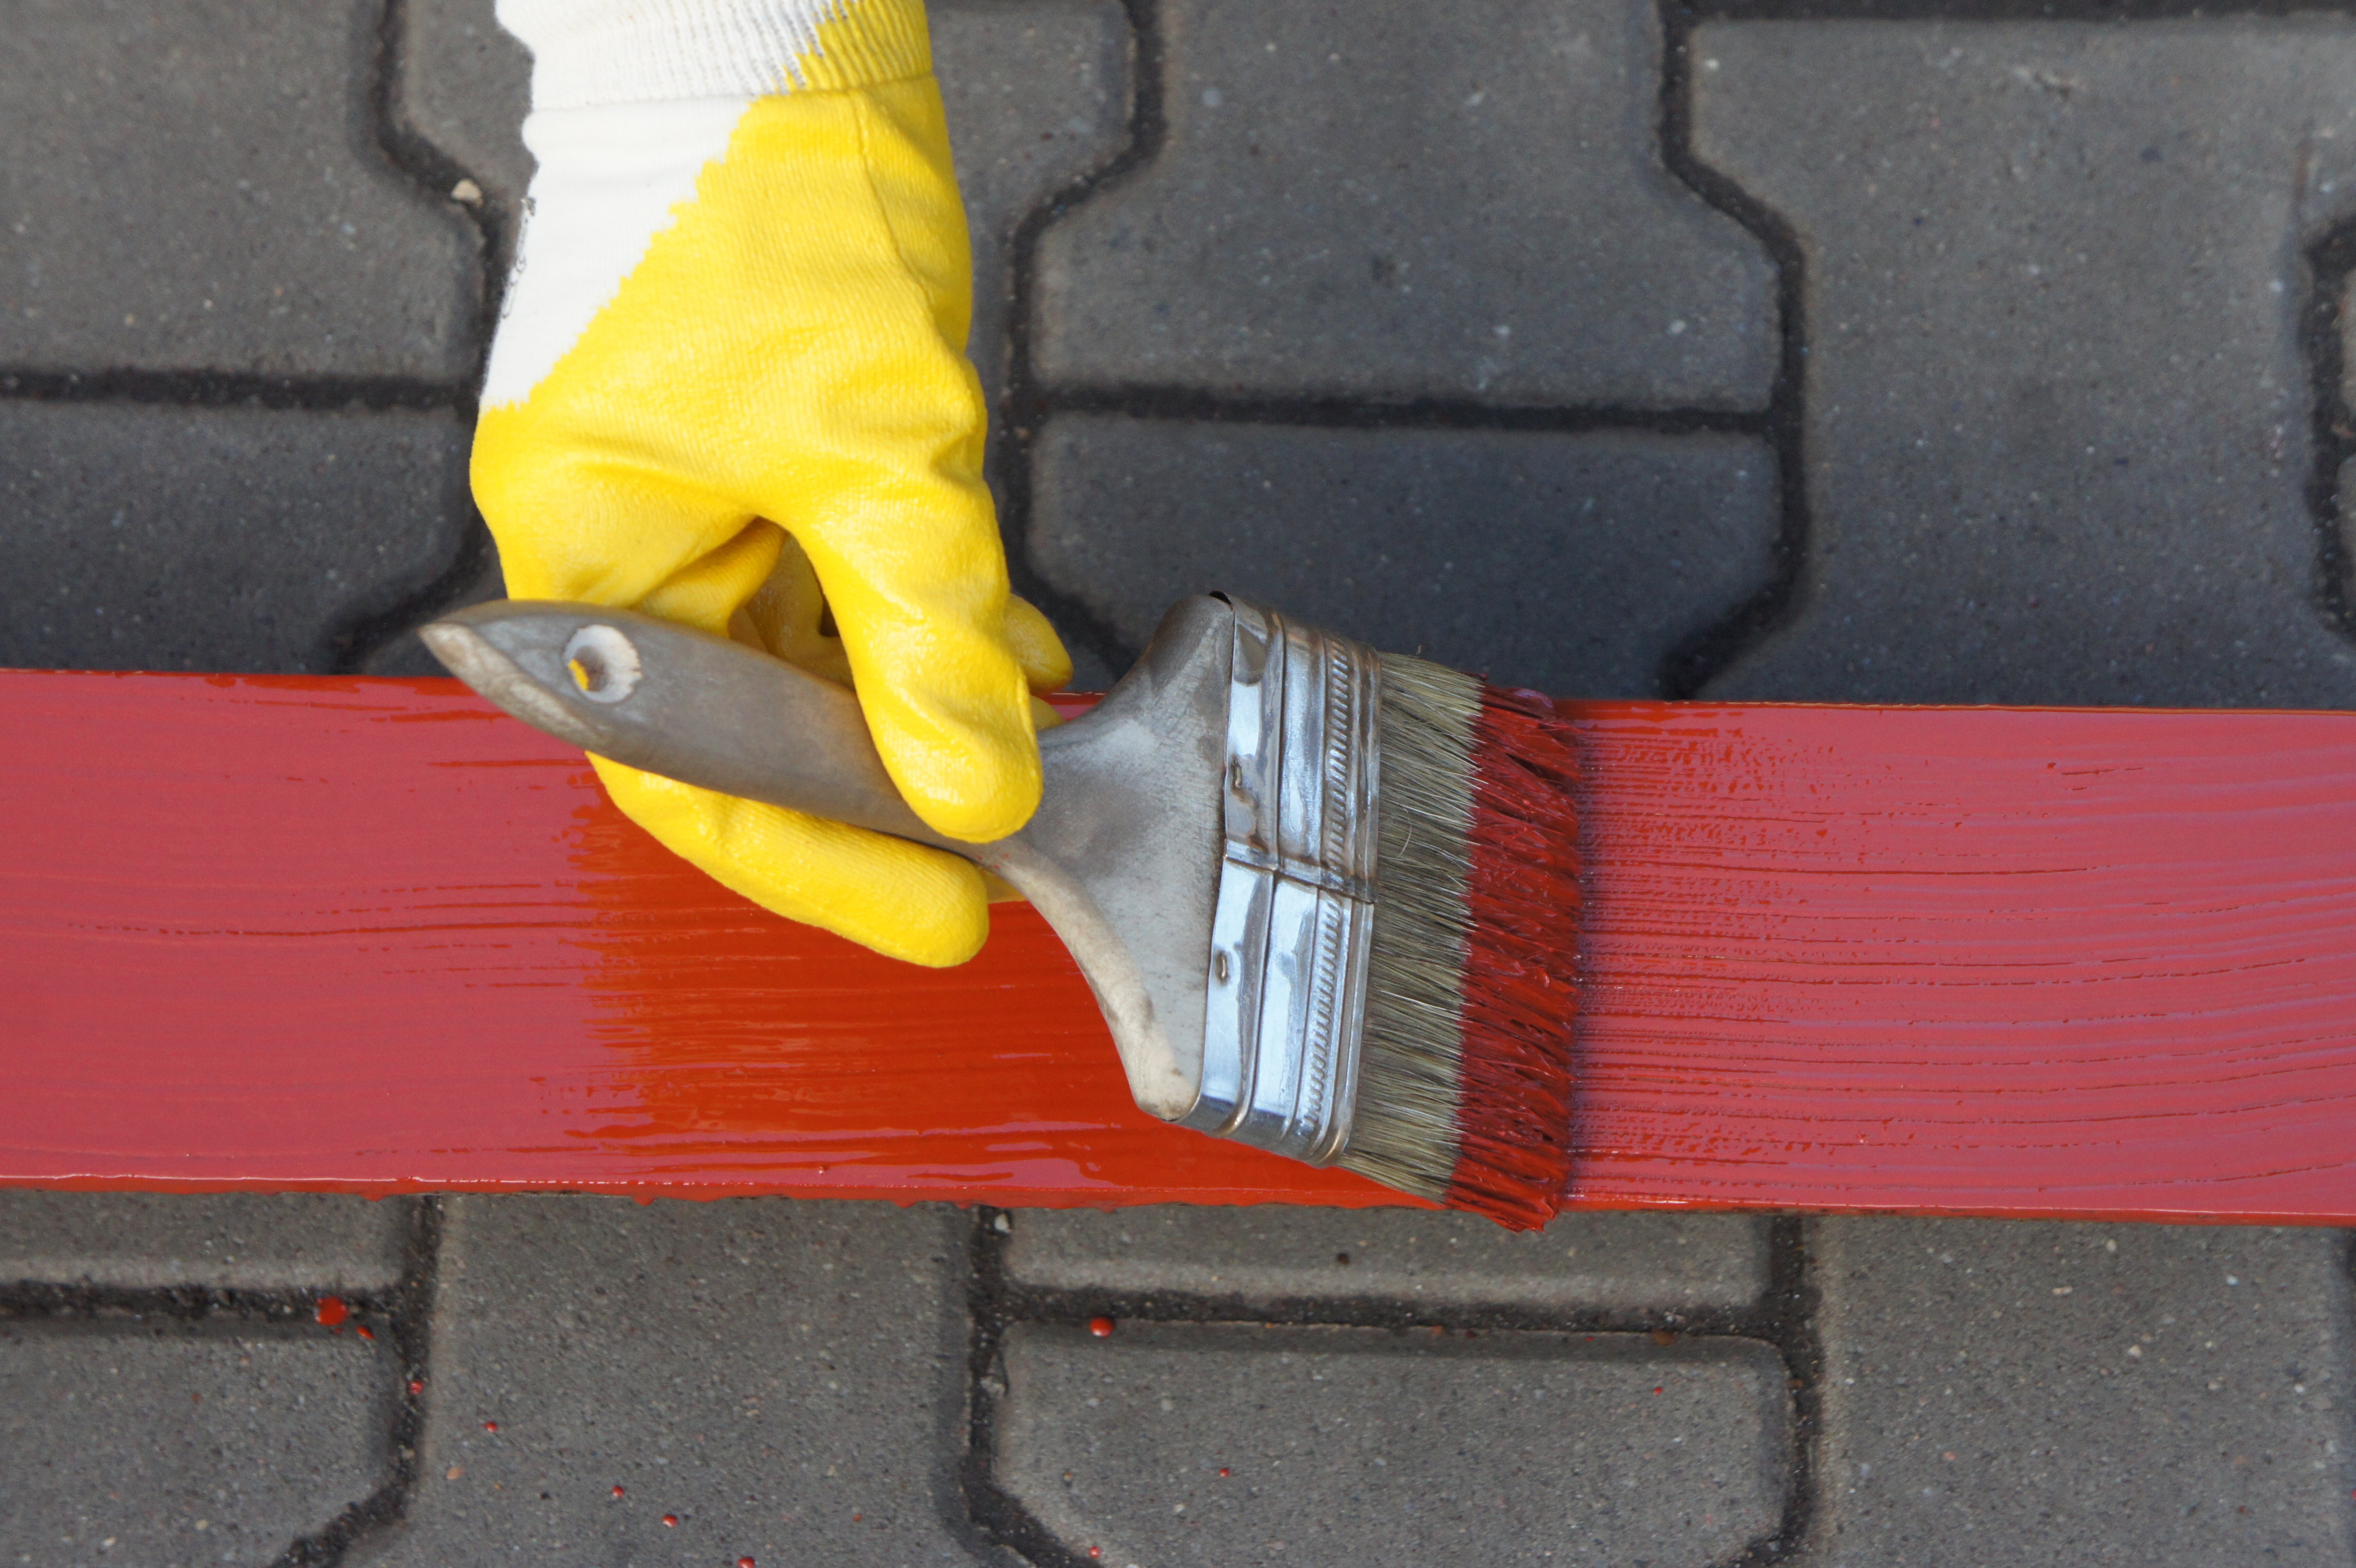
glove, wheel, brush, asphalt, red, yellow, tire, bumper, electrical wiring, automotive exterior, automotive tire, anticorrosion